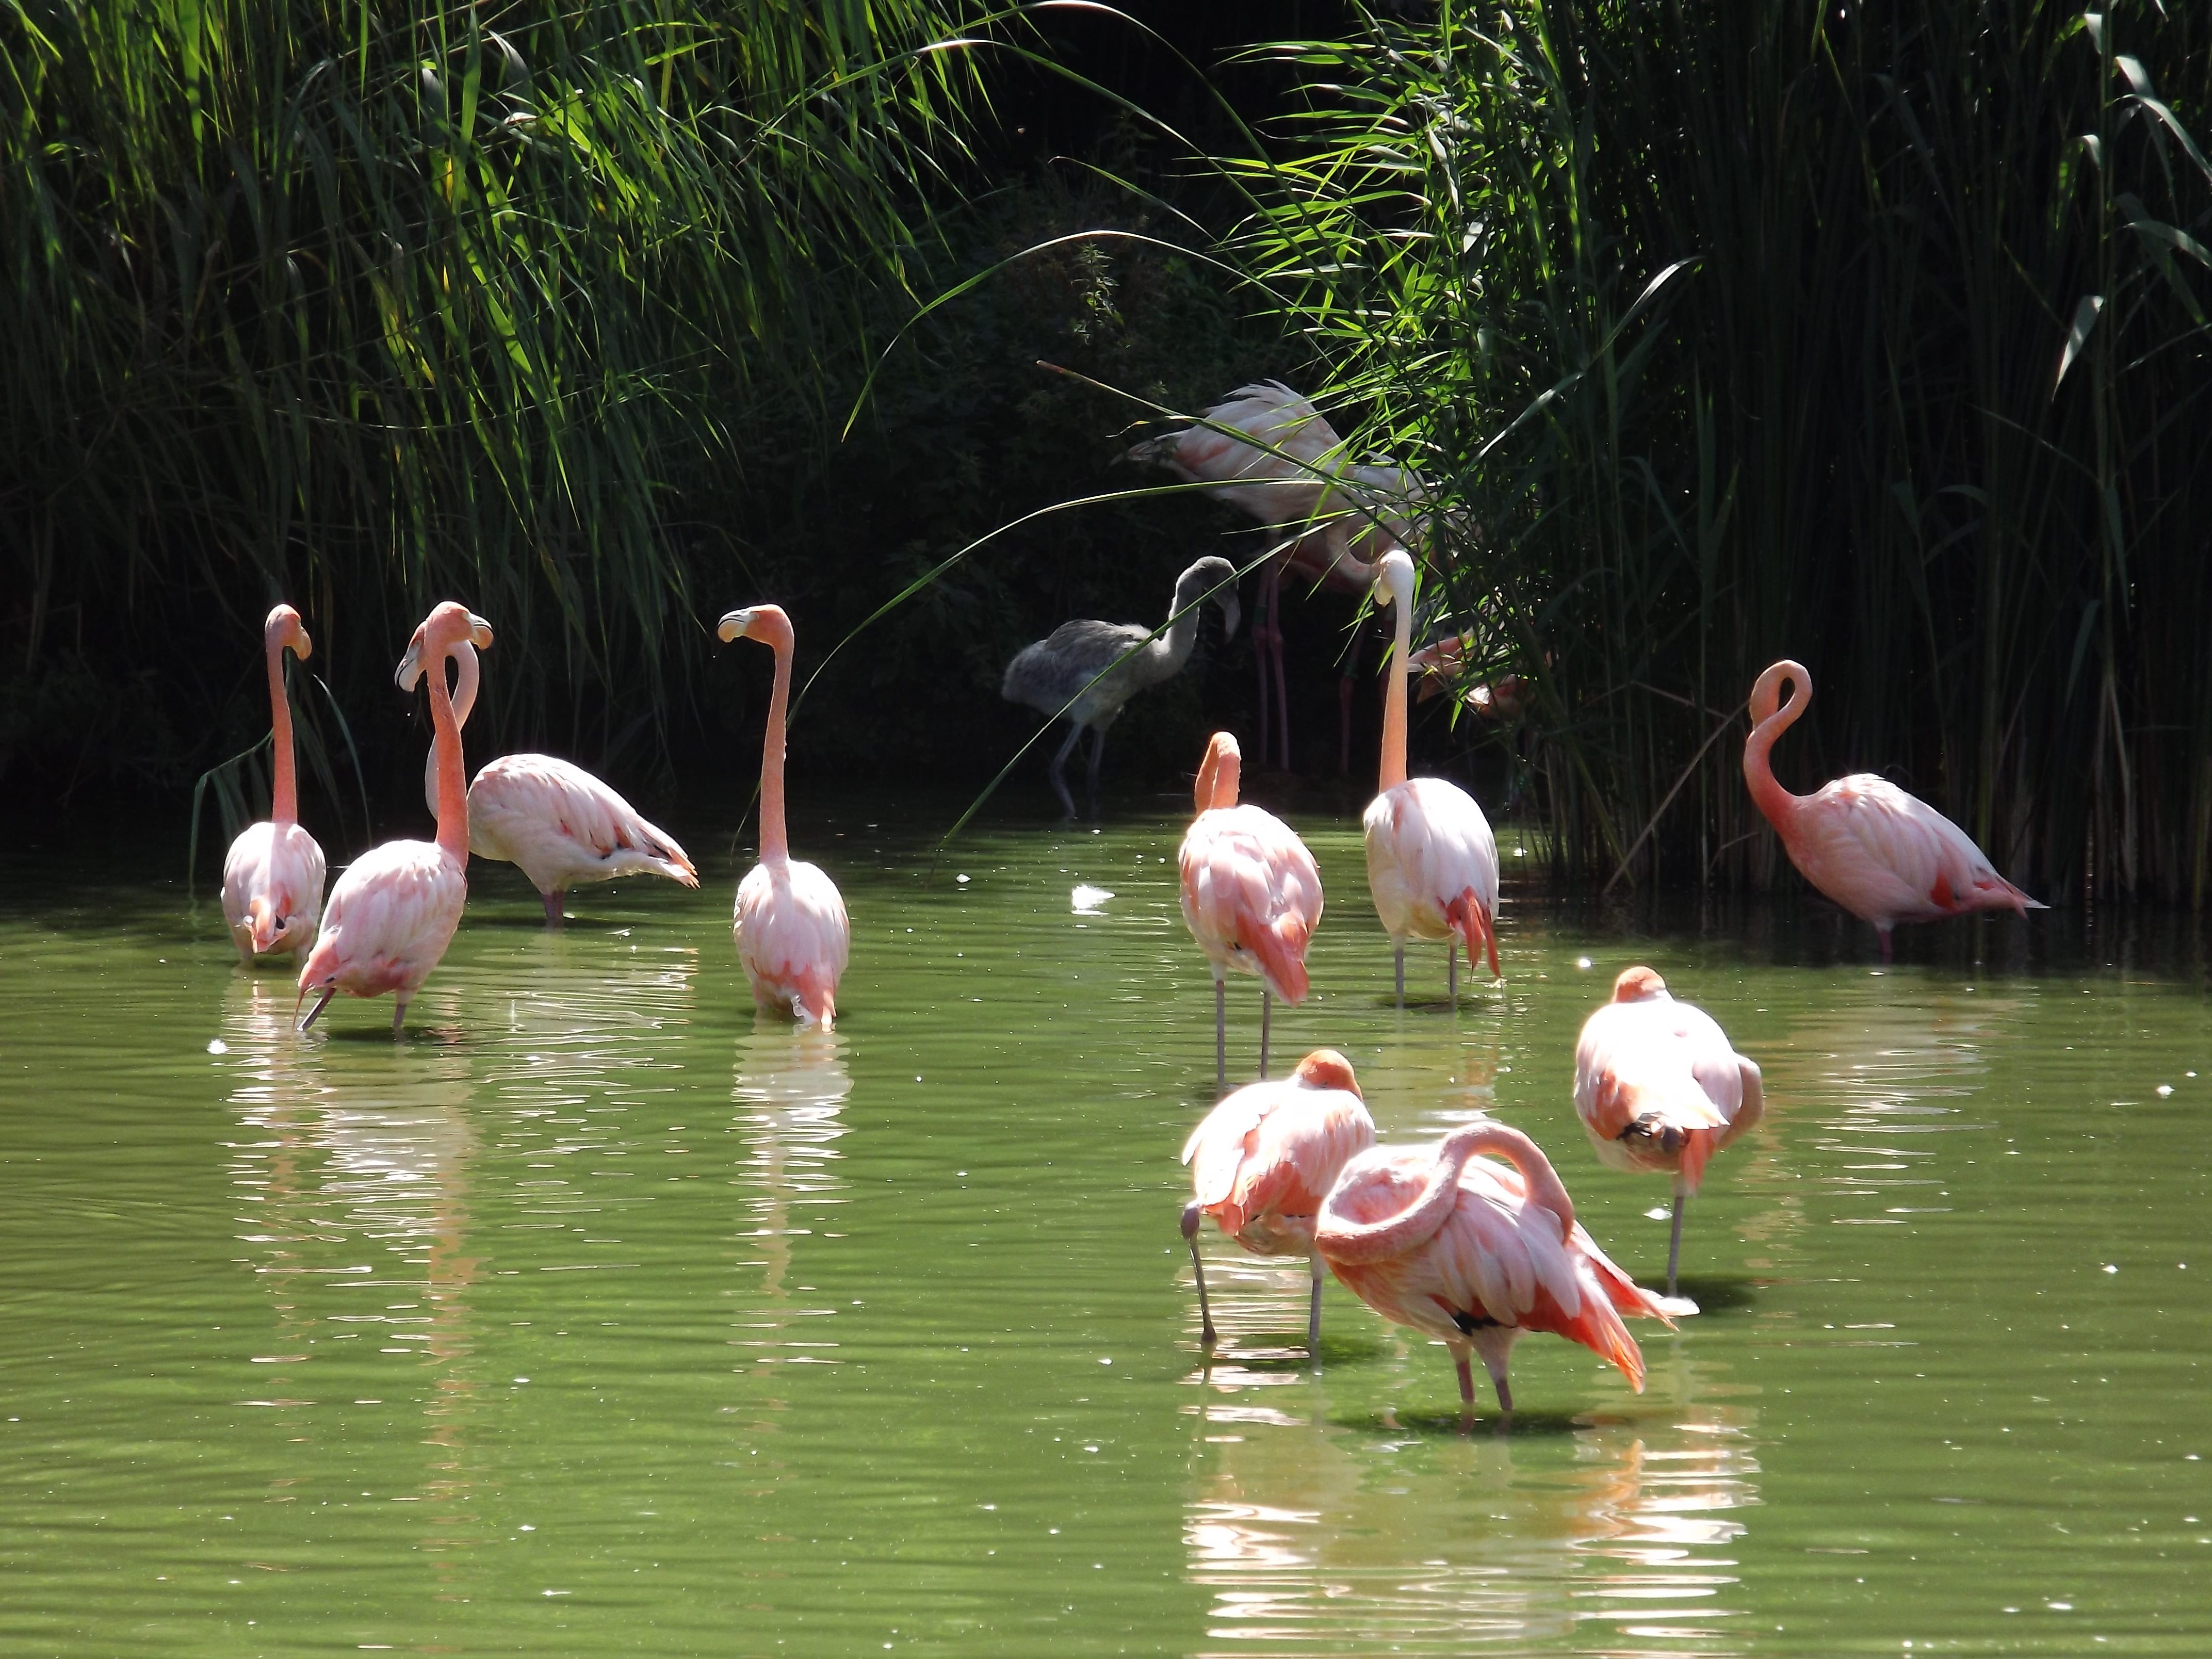
nature, bird, sun, wildlife, zoo, fauna, flamingo, beauty, bath, water bird, pink flamingo